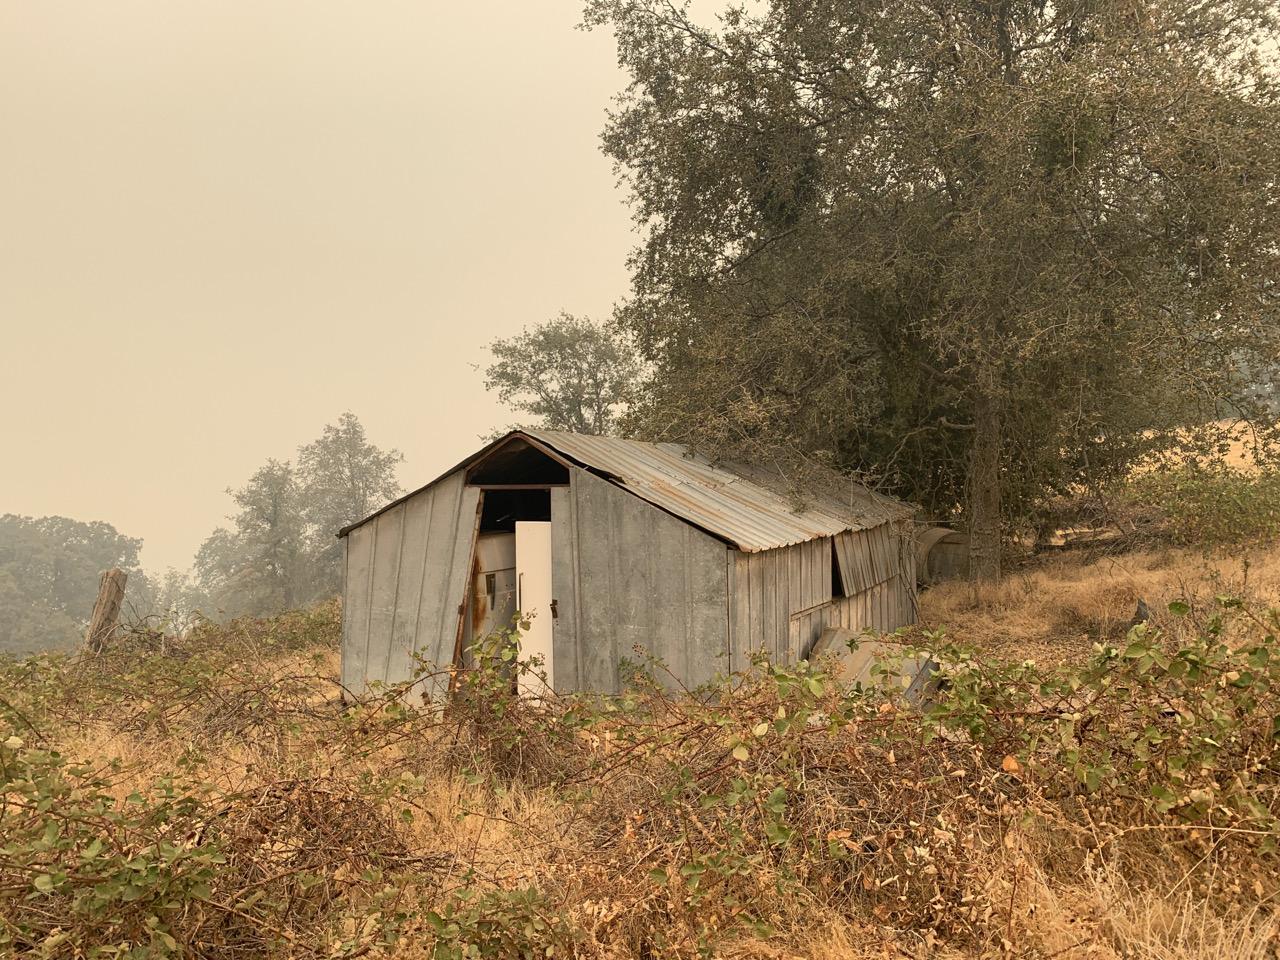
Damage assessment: no_damage